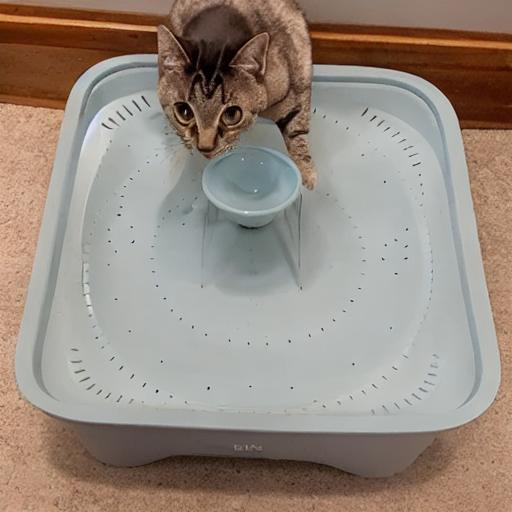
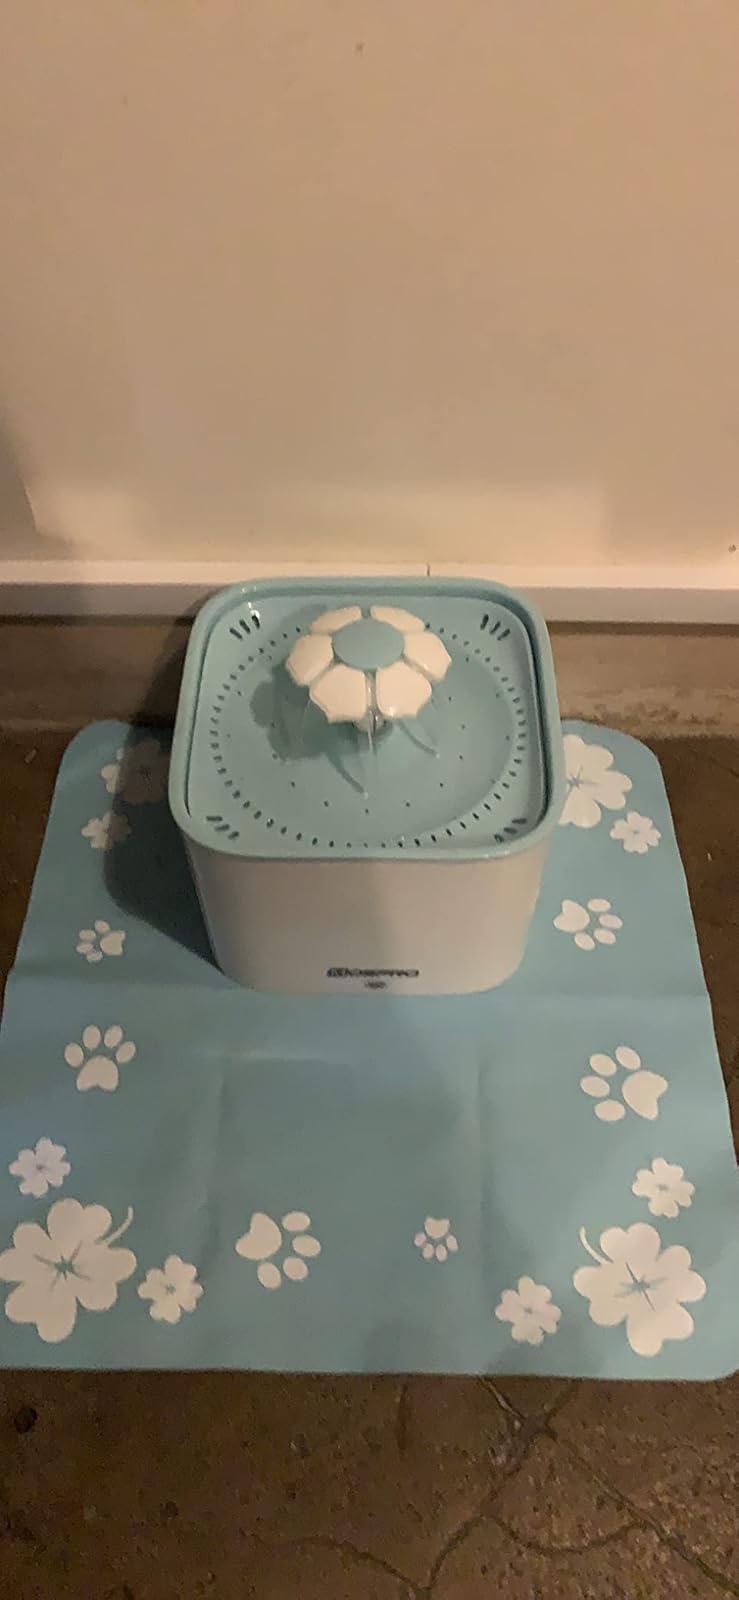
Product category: items_bowl
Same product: no